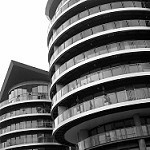
Label: B & W